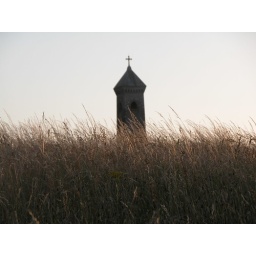
monument in the grass